Jen Liu

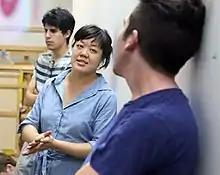
Jen Liu talking with the New York Arts Practicum

Jen Liu (born 1976) is an American visual artist. She works with video, performance, and painting and creates pieces about labor, economy and national identity. She was awarded a Guggenheim and a Creative Capital award.